Meluhha

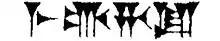

Early texts, such as the Rimush inscription describing combat against Meluhha troops in the area of Elam circa 2200 BC, seem to indicate that Meluhha is to the east, suggesting either the Indus valley or India. However, much later texts, such as the "Rassam cylinder" documenting the military exploits of King Assurbanipal of Assyria (668–627 BC), long after the Indus Valley civilization had ceased to exist, seem to imply that "Meluhha" is to be found in Africa, in the area of Egypt.